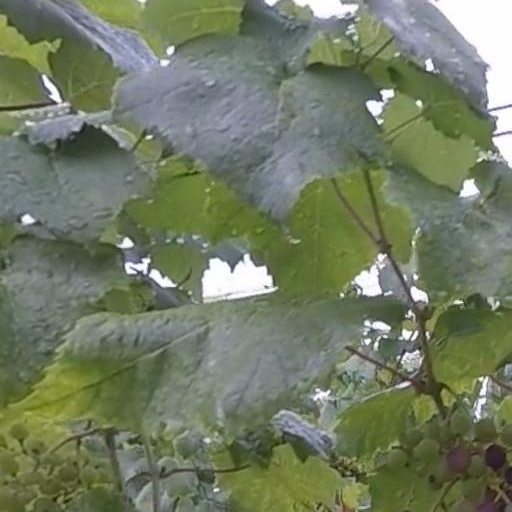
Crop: grape